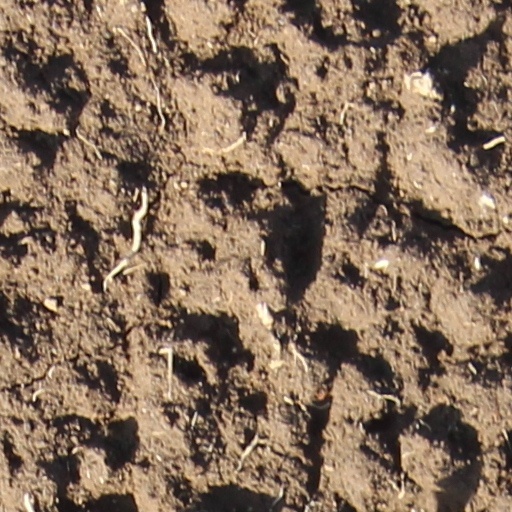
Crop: wheat